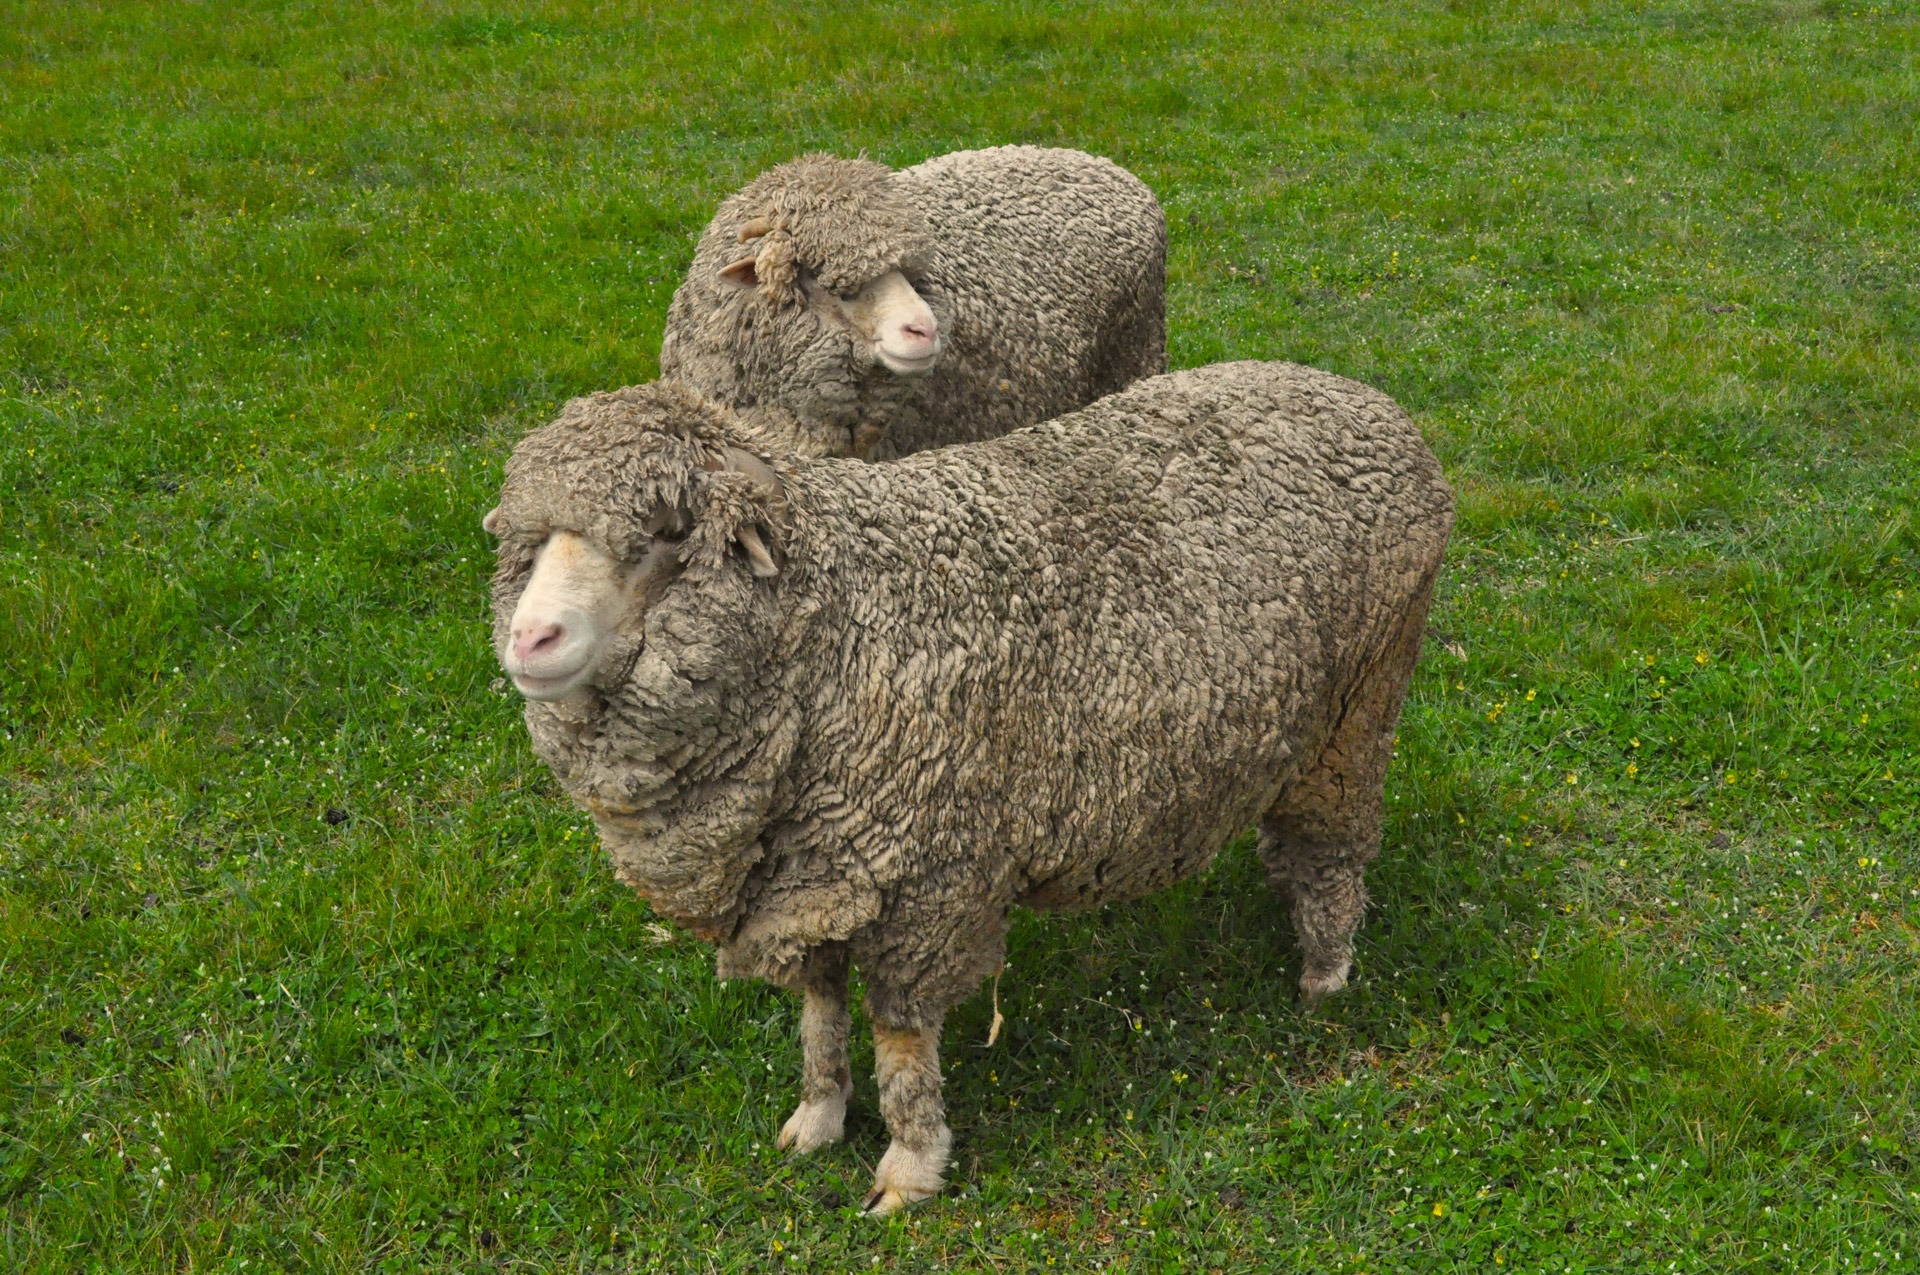
grass, farm, animal, sheep, mammal, wool, fauna, lamb, paddock, vertebrate, sheeps, cow goat family